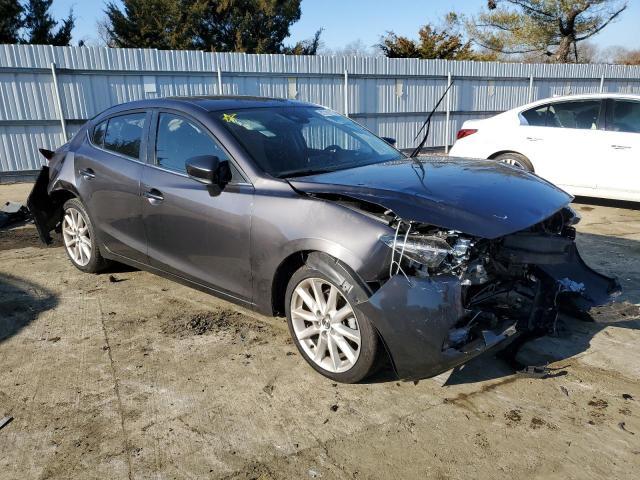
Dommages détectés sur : pare-choc avant, feu avant droit, capot, aile avant droite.
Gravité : majeur